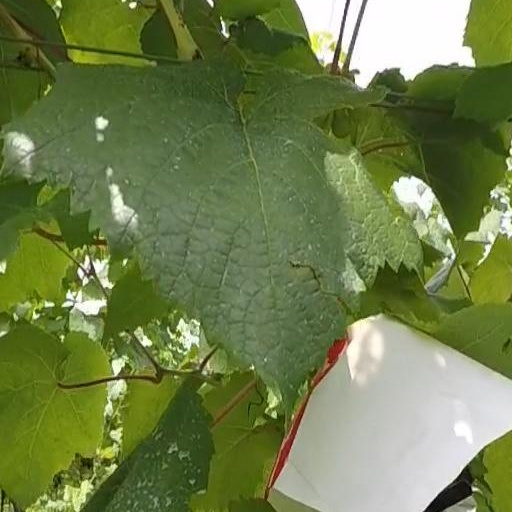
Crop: grape